Wilderness

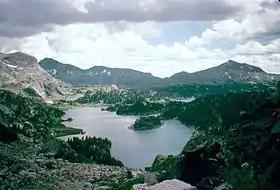
Cook Lake in the Bridger Wilderness, Bridger-Teton National Forest, Wyoming, U.S.

The idea of protecting nature for nature's sake began to gain more recognition in the 1930s with American writers like Aldo Leopold, calling for a "land ethic" and urging wilderness protection. It had become increasingly clear that wild spaces were disappearing rapidly and that decisive action was needed to save them. Wilderness preservation is central to deep ecology; a philosophy that believes in an inherent worth of all living beings, regardless of their instrumental utility to human needs.